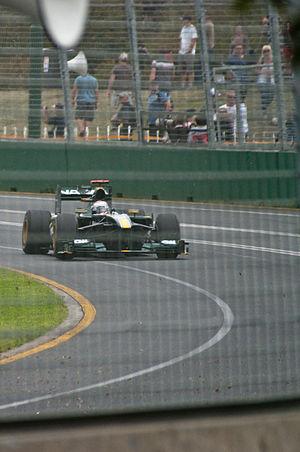
Le Grand Prix automobile d'Australie 2010, disputé sur le circuit de l'Albert Park dans la banlieue de Melbourne le 28 mars 2010, est la vingt-sixième édition du Grand Prix, la 822ᵉ épreuve du championnat du monde de Formule 1 courue depuis 1950 et la seconde manche du championnat 2010.